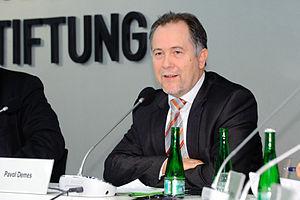
Pavol Demeš, né en 1956, est une personnalité politique slovaque.